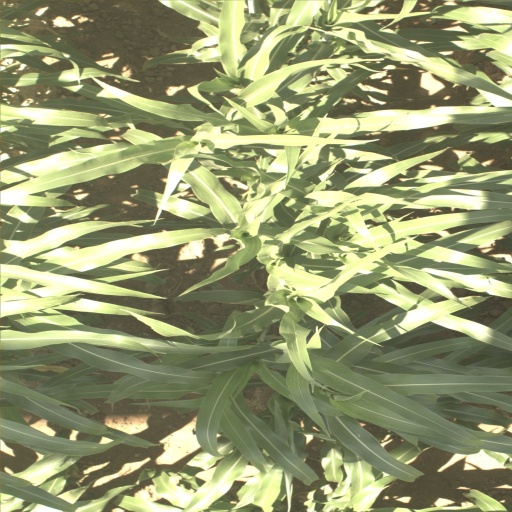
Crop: sorghum